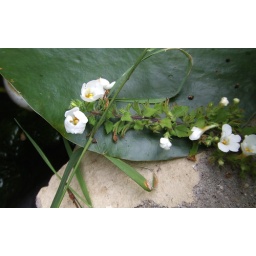
We planted tiny alpine plants in the rocks bordering the pond.